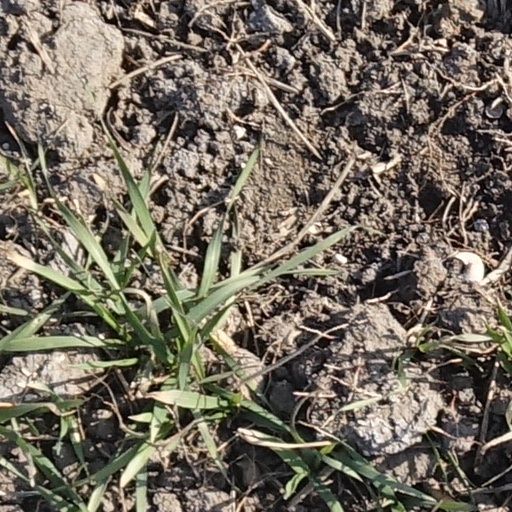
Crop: wheat